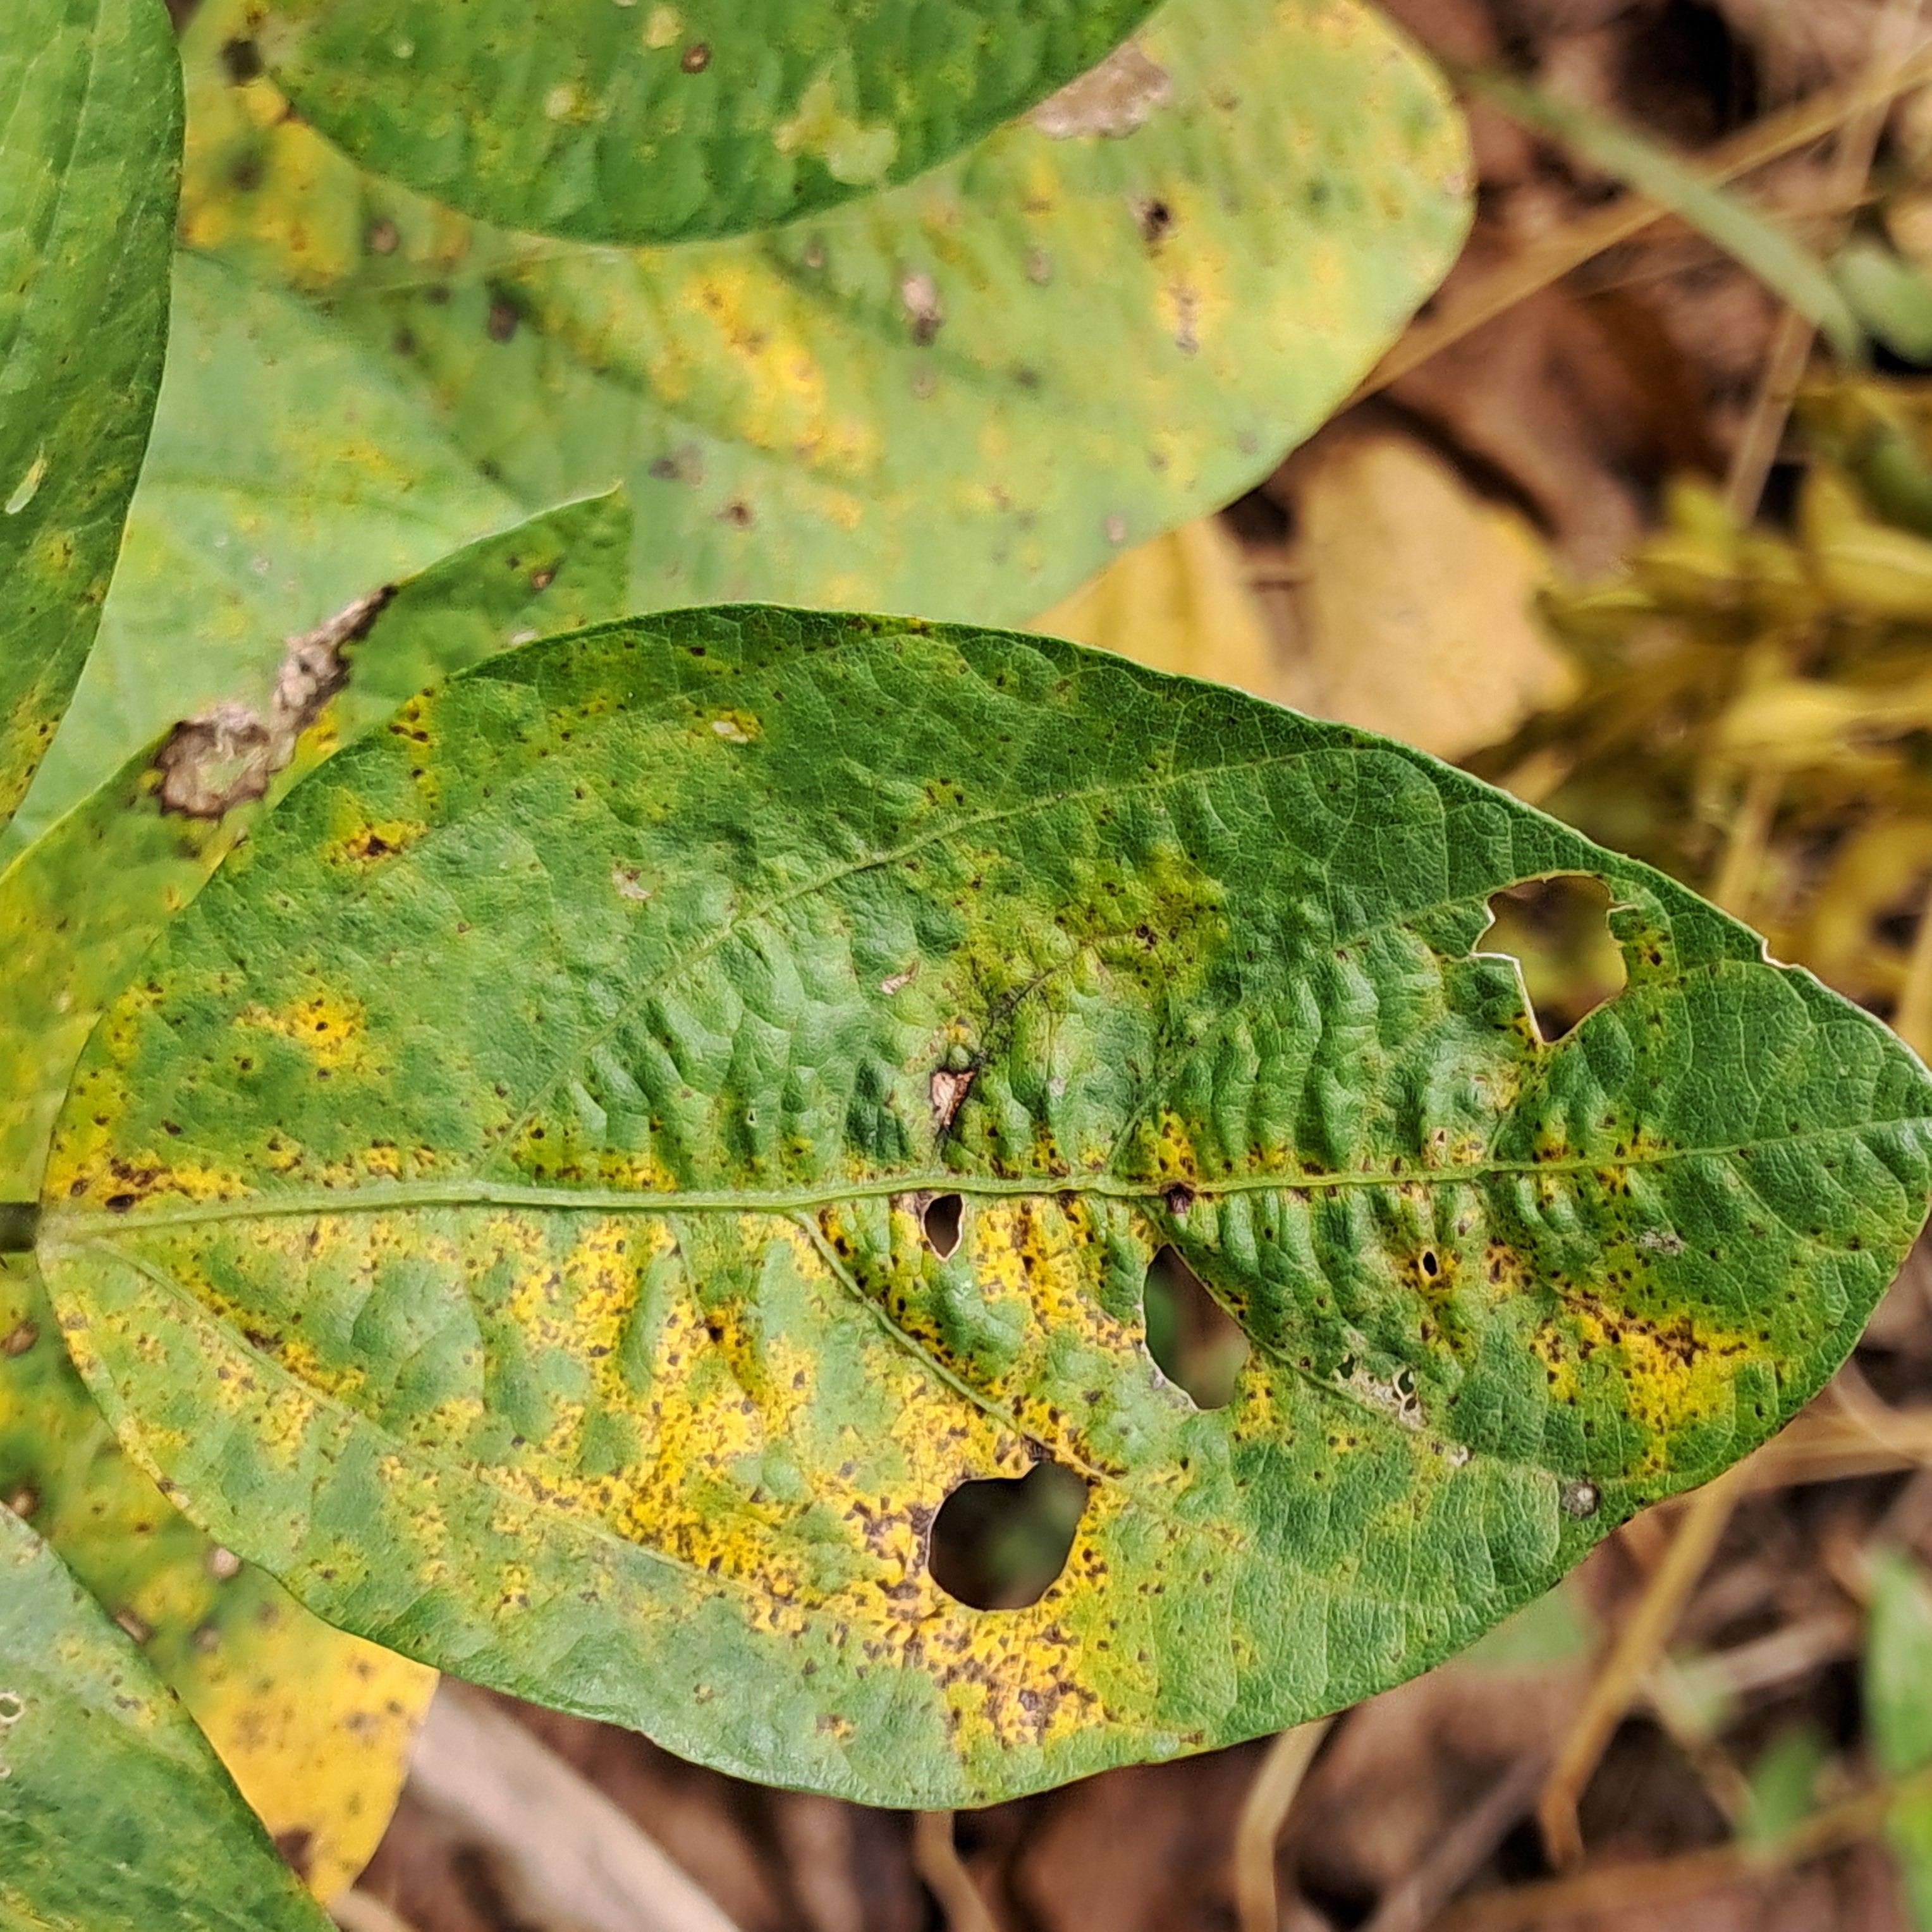
Label: Spectoria_Brown_Spot